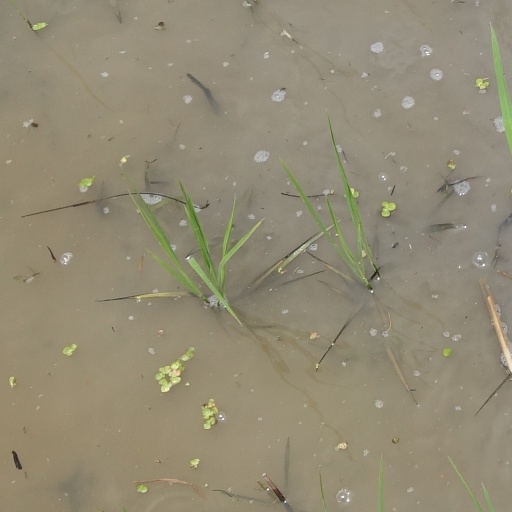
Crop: rice